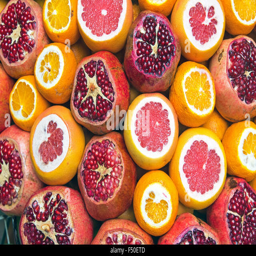
pomegranate , grapefruit and oranges seen at a market